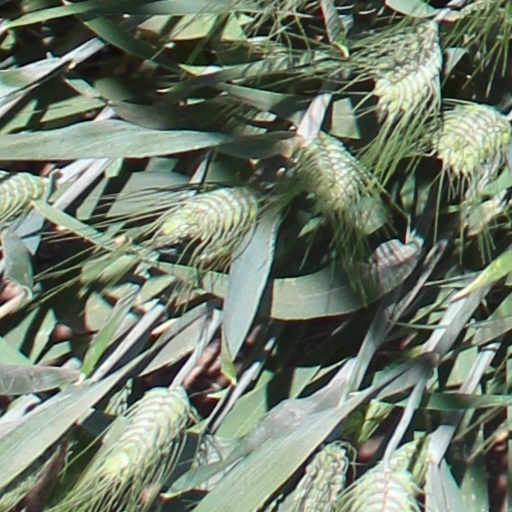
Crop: wheat